Highgate Wood

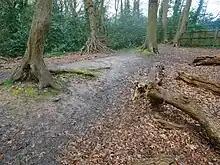
The west end of the linear earthwork running across the northern part of Highgate Wood

An ancient earthwork runs across the wood. This may have formed part of an enclosure for deer during the Medieval period, when the Bishop of London owned the wood; however, it could also be a prehistoric boundary or defensive work.